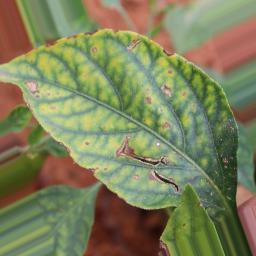
Label: nutritional